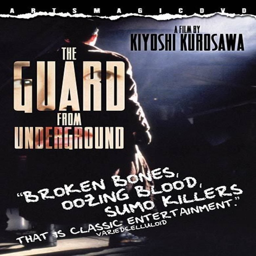
the guard from movie poster